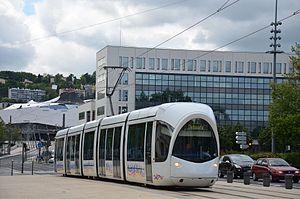
Alstom Citadis 302 n°819 près de la Halle Tony Garnier, sur le réseau TCL de Lyon
La Halle Tony-Garnier est une salle de concert située dans le quartier de Gerland à Lyon. Avec une capacité de 4 416 à 5 496 places assises et une capacité totale de 17 000 places, avec les normes de sécurité en vigueur, elle est l'une des plus grandes de France.